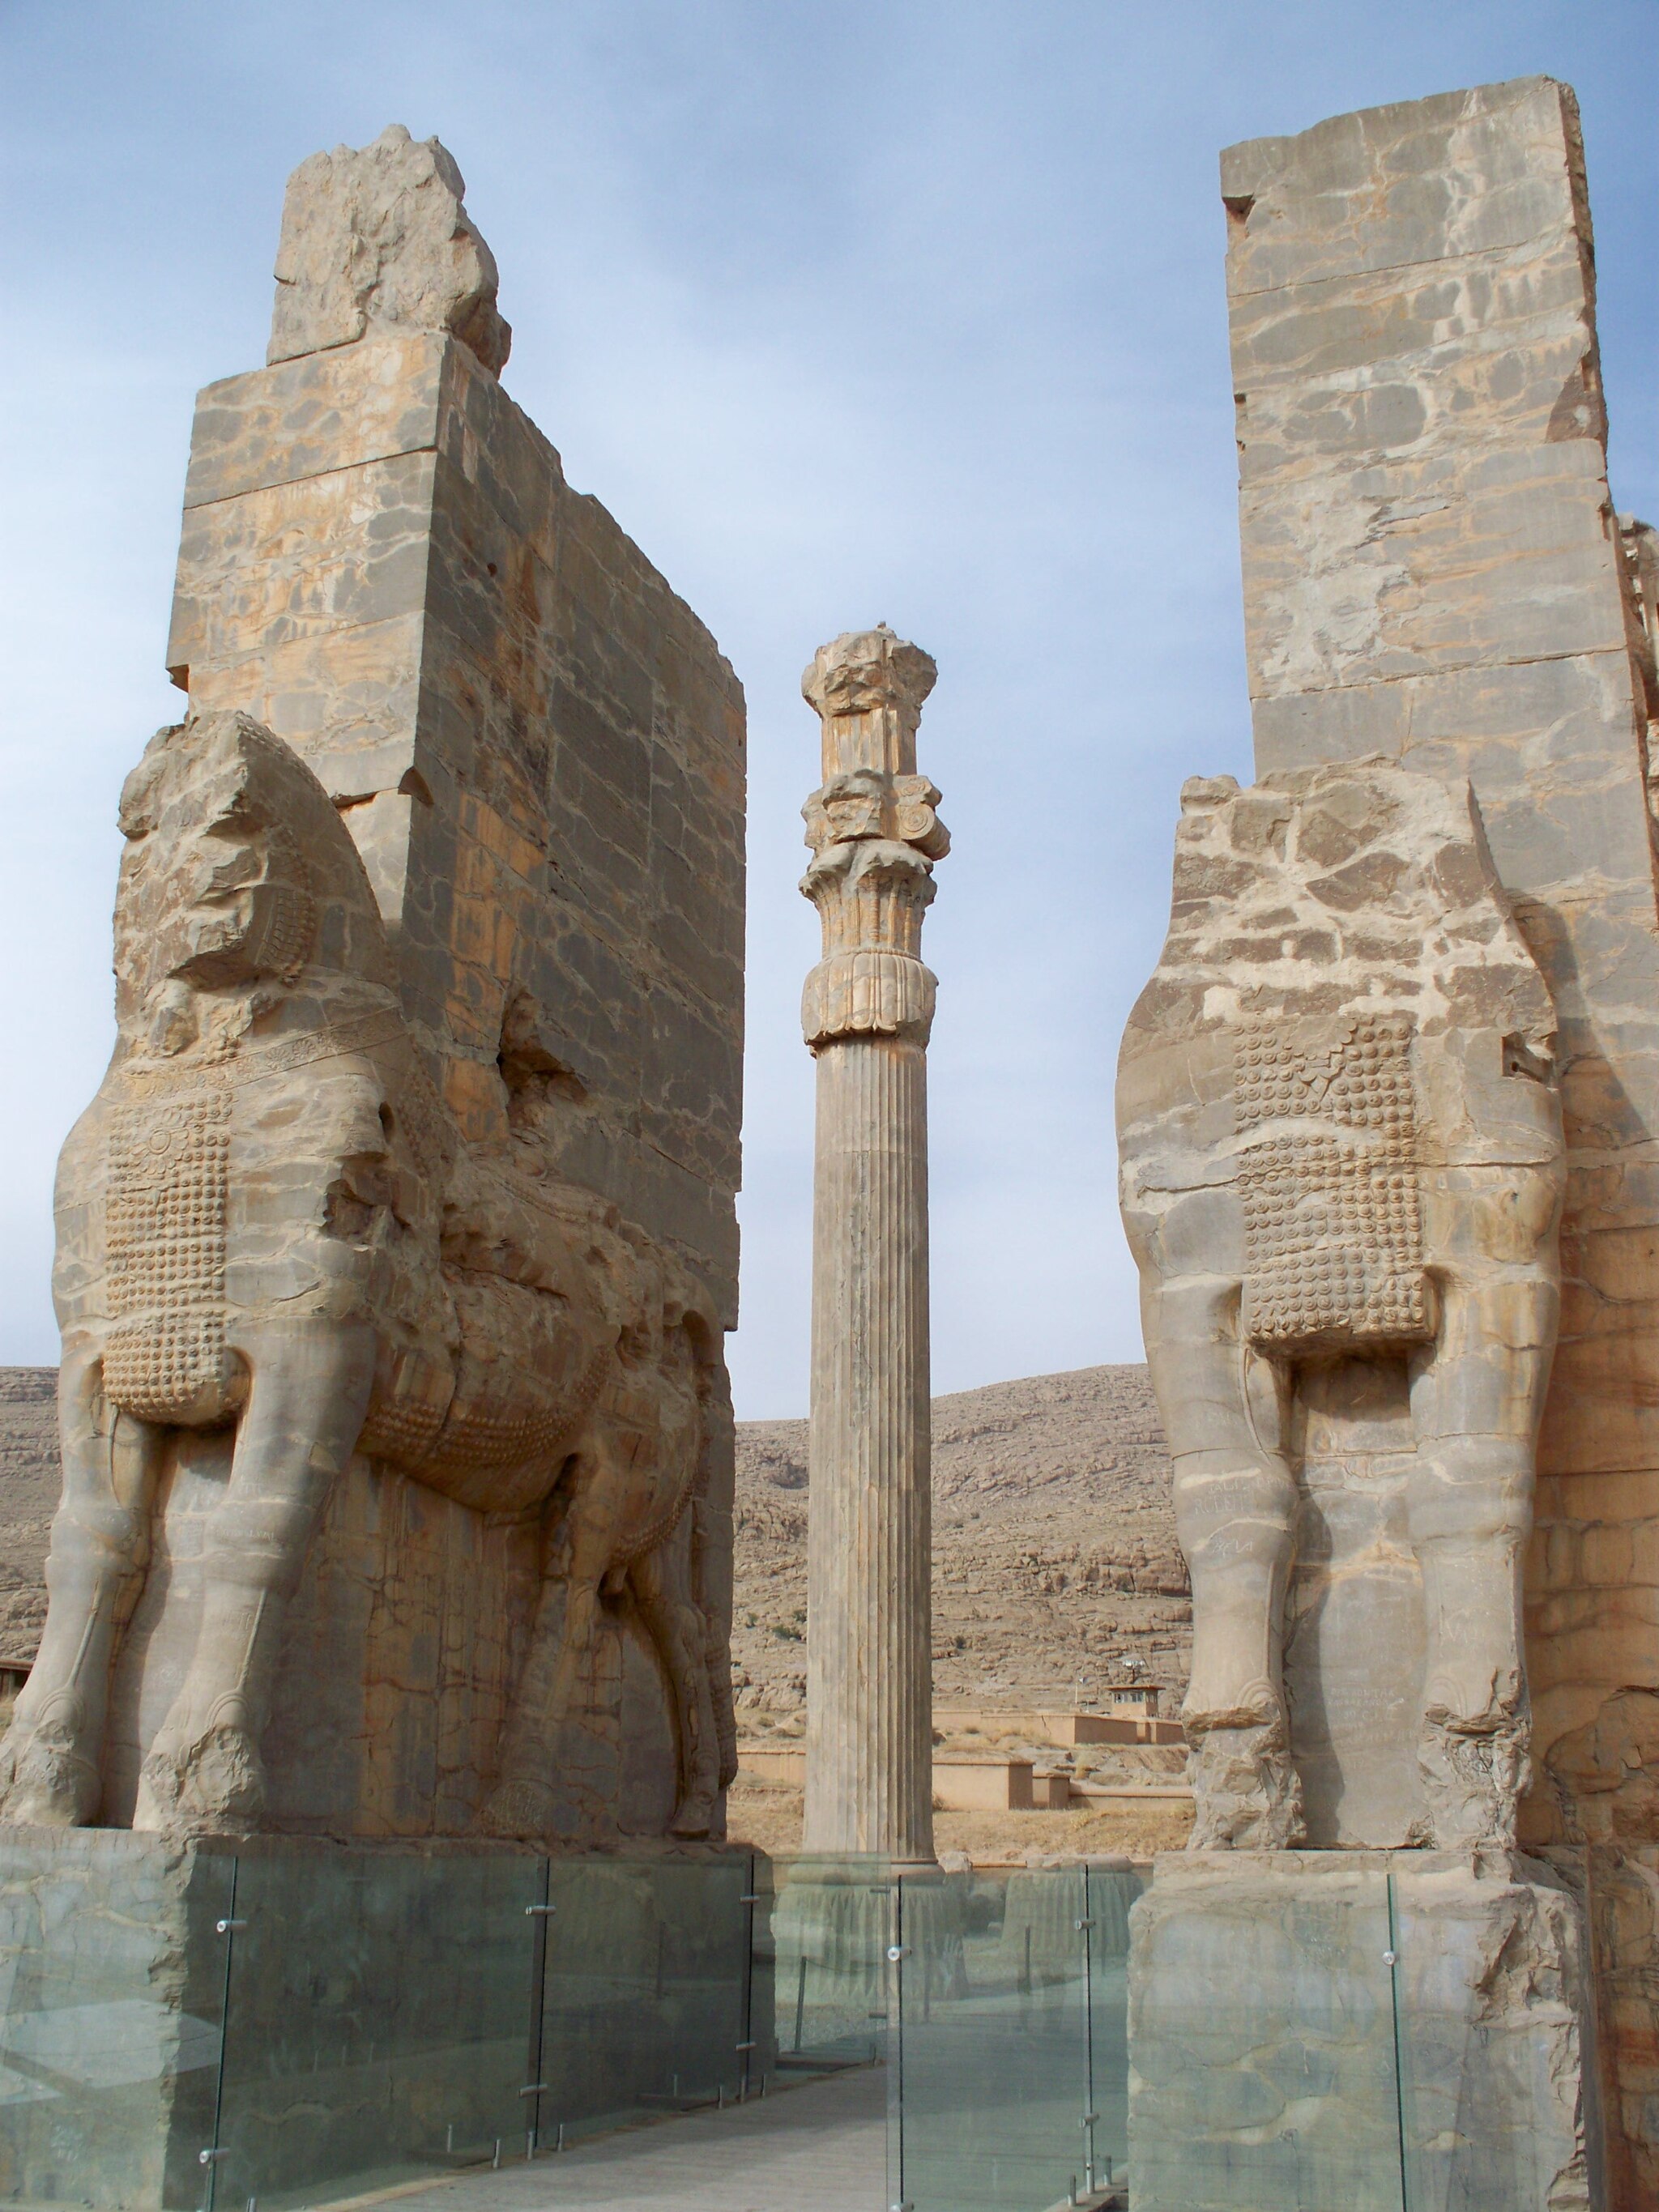
Title: Persepolis, Iran (28189649634)
Description: Are you dreaming of visiting Iran? See Ancient Persepolis? I will be glad to talk about this topic in the messenger www.messenger.com/t/zametki Мечтаешь посетить Иран? Увидеть Древний Персеполис? Буду рад пообщаться на эту тему в мессенжере www.messenger.com/t/zametki
Date: 2008-01-01 12:03
Categories: Gate of All Nations, Flickr images reviewed by FlickreviewR 2, 2008 in Persepolis, Photographs by Sasha India